Stalden

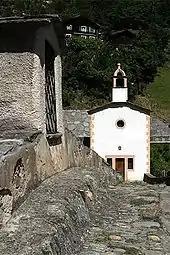
Bridge with wayside shrine and village church

From the , 1,076 or 93.6% were Roman Catholic, while 14 or 1.2% belonged to the Swiss Reformed Church. Of the rest of the population, there were 4 members of an Orthodox church (or about 0.35% of the population). There were 18 (or about 1.57% of the population) who were Islamic. 5 (or about 0.44% of the population) belonged to no church, are agnostic or atheist, and 32 individuals (or about 2.79% of the population) did not answer the question.